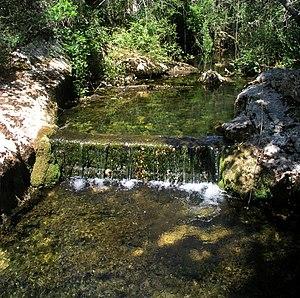
Source du Lamalou
Le Lamalou est une rivière française du département de l'Hérault, dans la région Occitanie et un affluent gauche de l'Hérault.